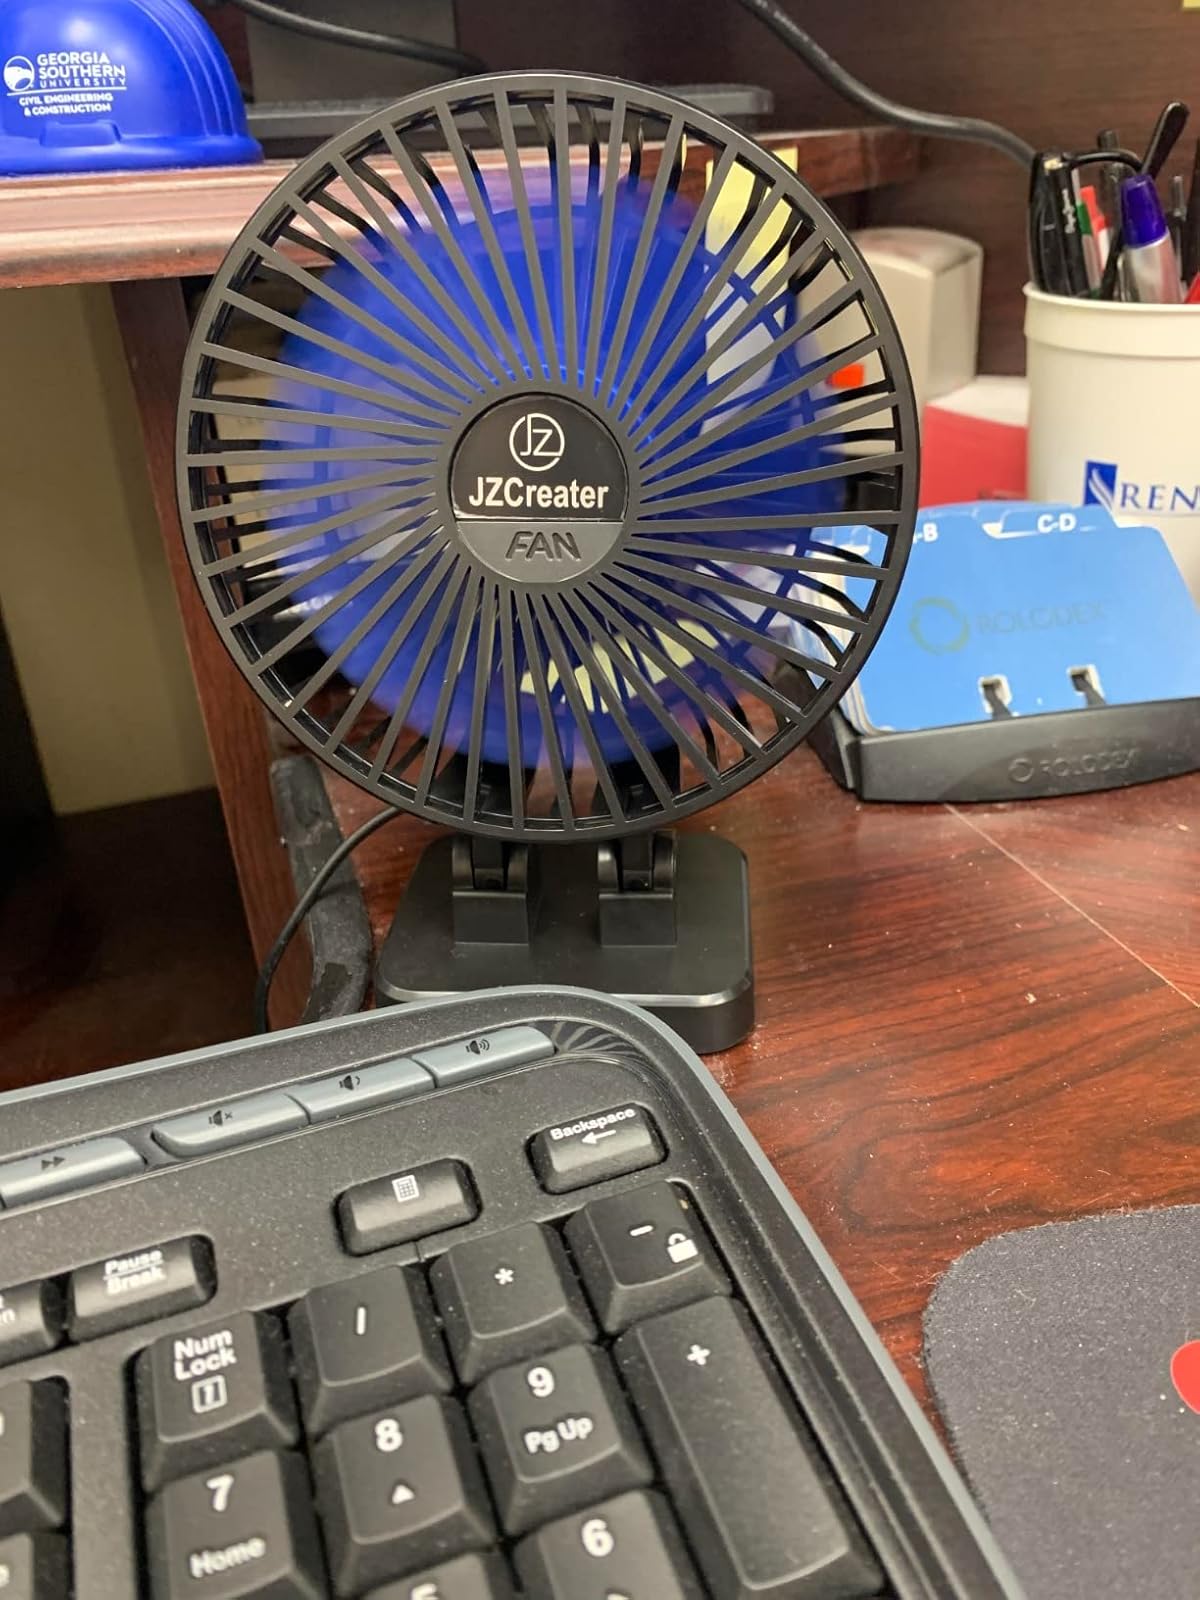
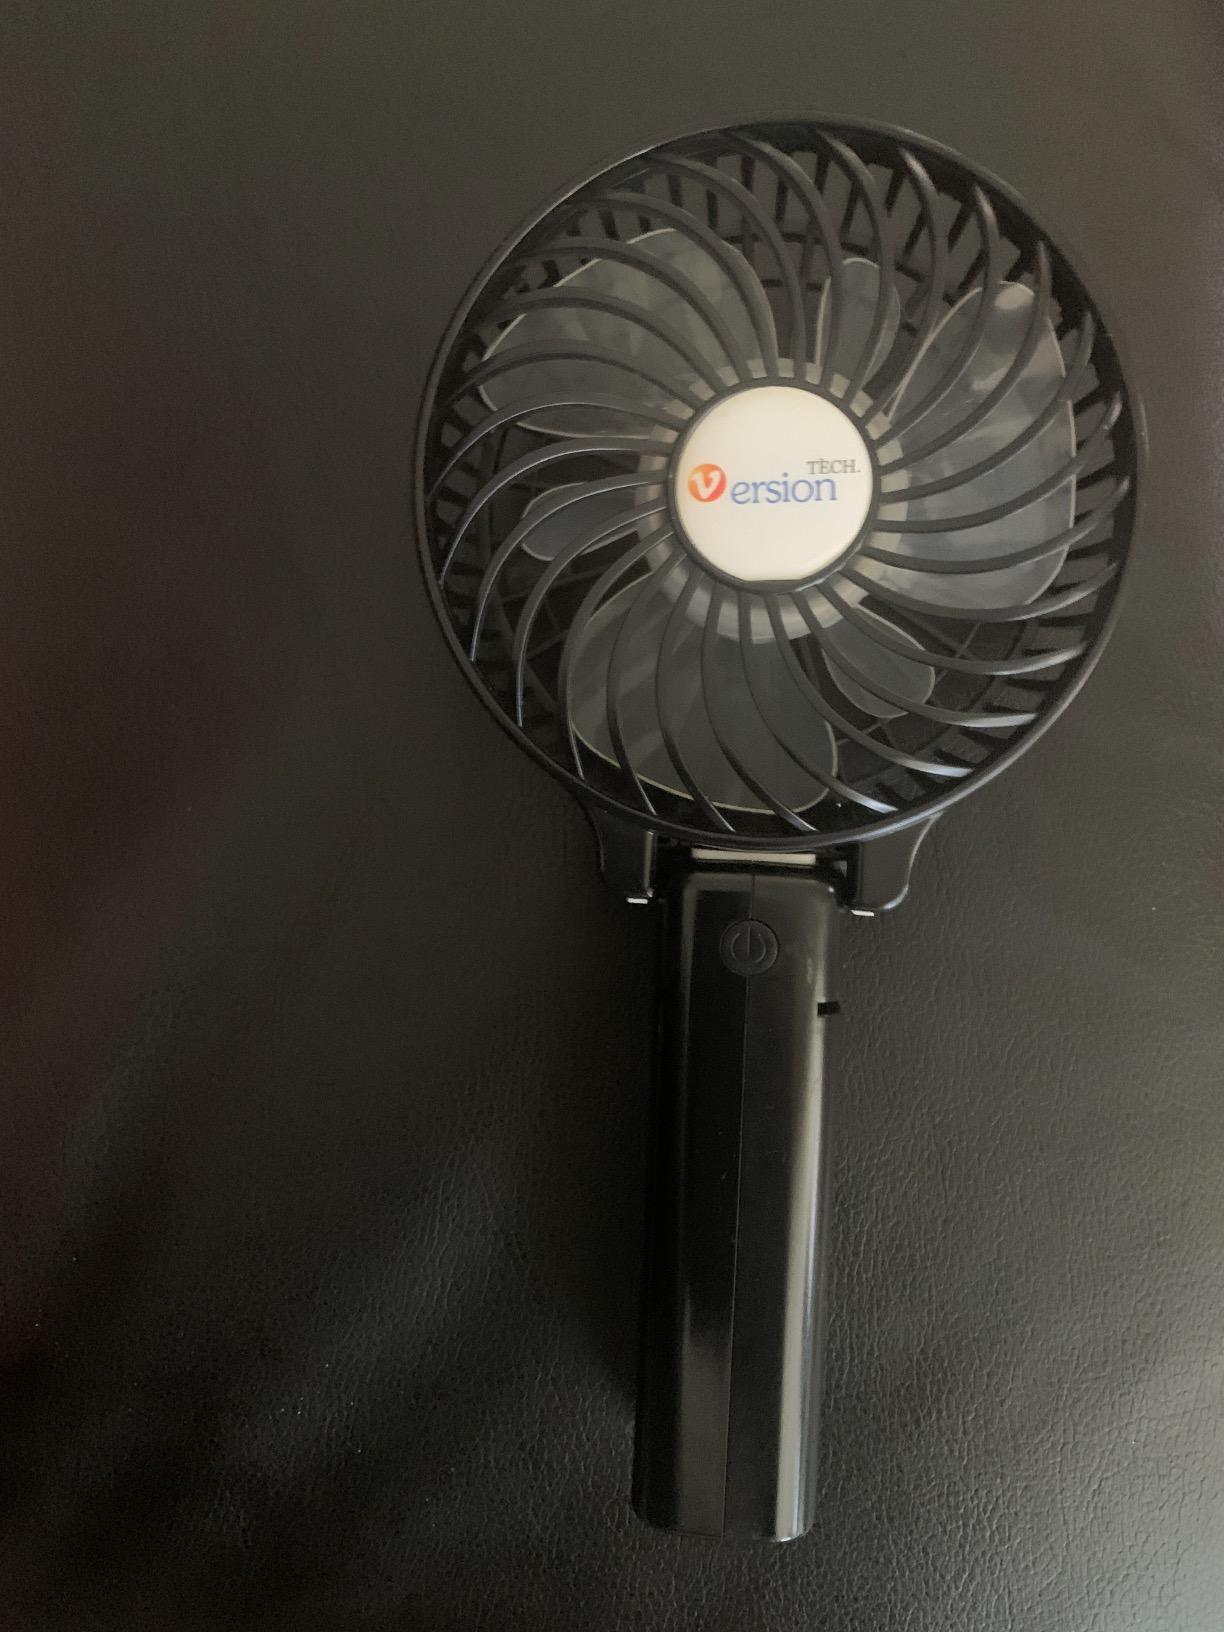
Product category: fan
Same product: no